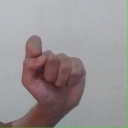
अक्षर: घ